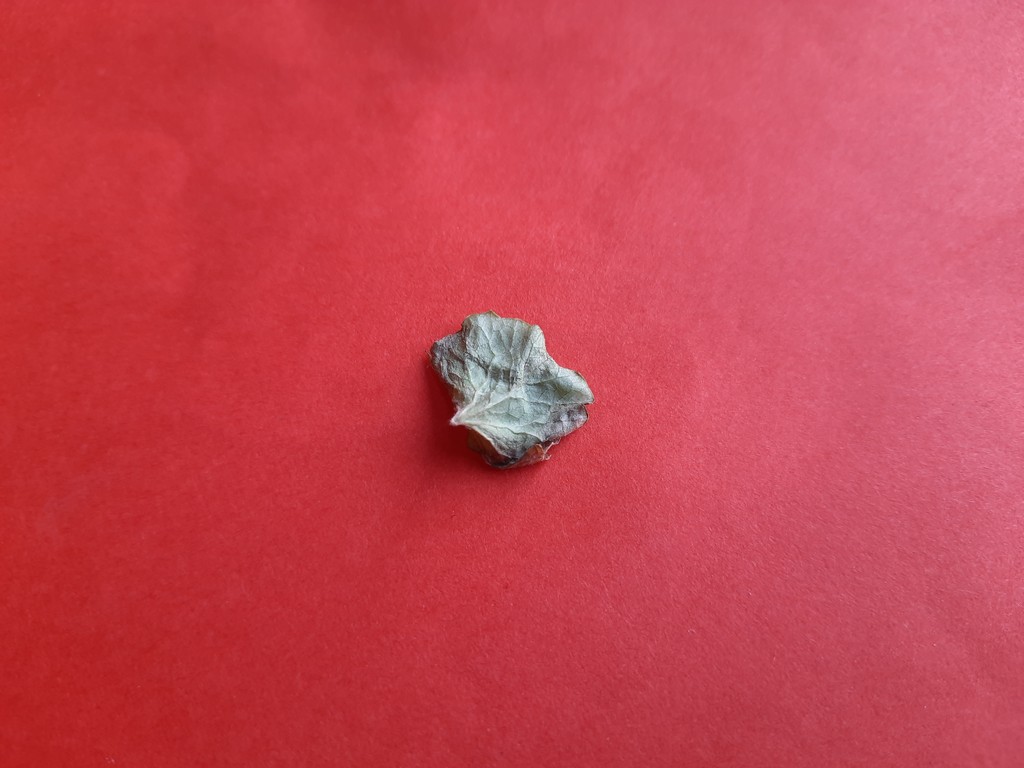
Label: Dried